Camarillo Airport

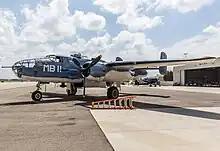
PBJ-1J "Semper Fi" on the CAF ramp

The Southern California Wing of the Commemorative Air Force and its museum are located to the west of the Waypoint Cafe in three large hangars. It is home to a variety of flyable historic aircraft — maintained and operated entirely by volunteers — as well as static aircraft, displays, models, and historical artifacts. The collection of flyable aircraft includes a PBJ-1J Mitchell (the only surviving example), A6M3 mod. 22 Zero, F6F-5 Hellcat, Bf 108 D-1, and Spitfire FR Mk. XIVe, along with privately-owned aircraft (such as a MiG-17F) on public display. The unit features a Cadet Program which introduces kids and young adults to the aviation and aerospace sectors, and provides them scholarship opportunities for flight training.